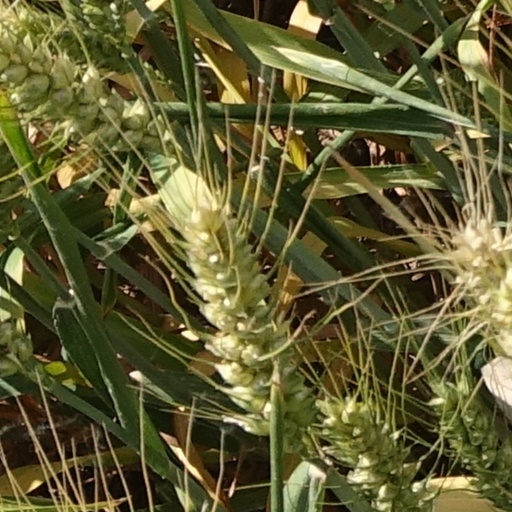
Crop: wheat